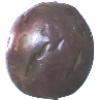
Label: Passion Fruit 1